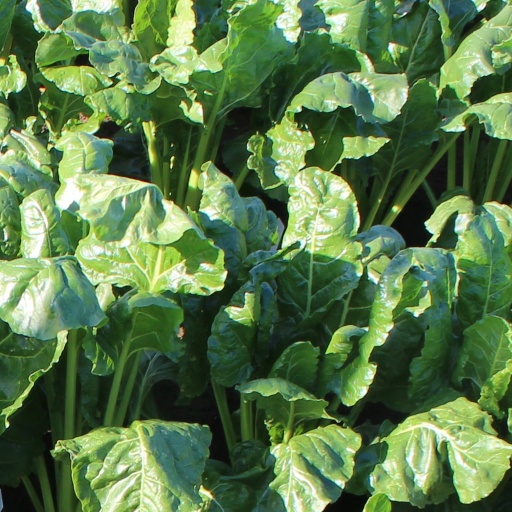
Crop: sugar beet